Clarens railway station

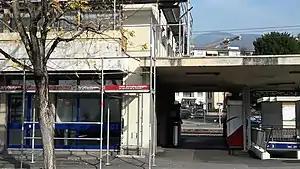
The station building in 2018

Clarens railway station is a railway station in the locality of Clarens, within the municipality of Montreux, in the Swiss canton of Vaud. It is an intermediate stop on the standard gauge Simplon line of Swiss Federal Railways.